Miketz

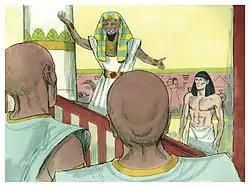
Pharaoh said, "Who could be better than Joseph?" (1984 illustration by Jim Padgett, courtesy of Distant Shores Media/Sweet Publishing)

The Pirke De-Rabbi Eliezer taught that the Holy Spirit rested upon Joseph, enabling him to interpret Pharaoh's dream, as Genesis 41:38 reports, "And Pharaoh said to his servants, 'Can we find such a one as this, a man in whom the spirit of God is?'"